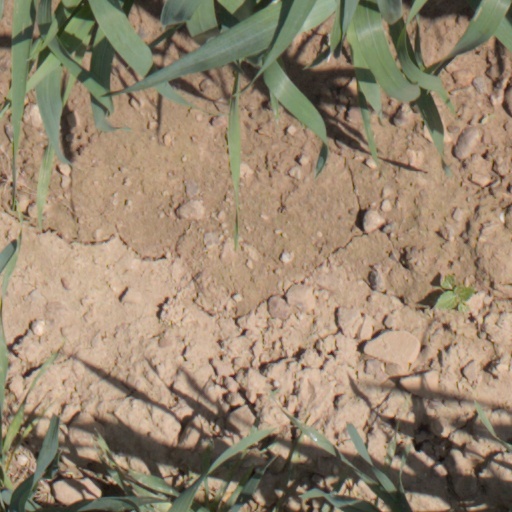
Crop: wheat